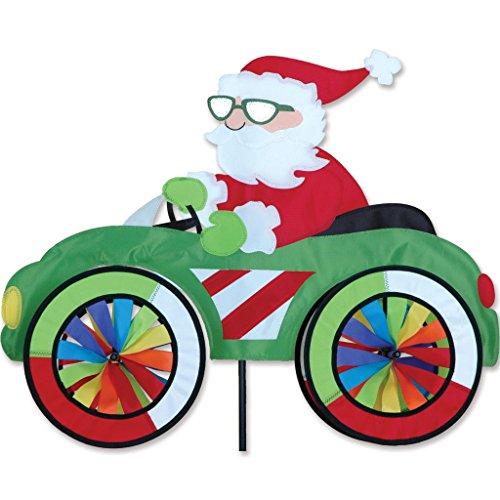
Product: Premier 26764 Car Spinner, Santa, 25 by 19-1/2-Inch
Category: Toys & Games | Sports & Outdoor Play | Kites & Wind Spinners | Wind Spinners
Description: Available in santa theme.
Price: $47.95